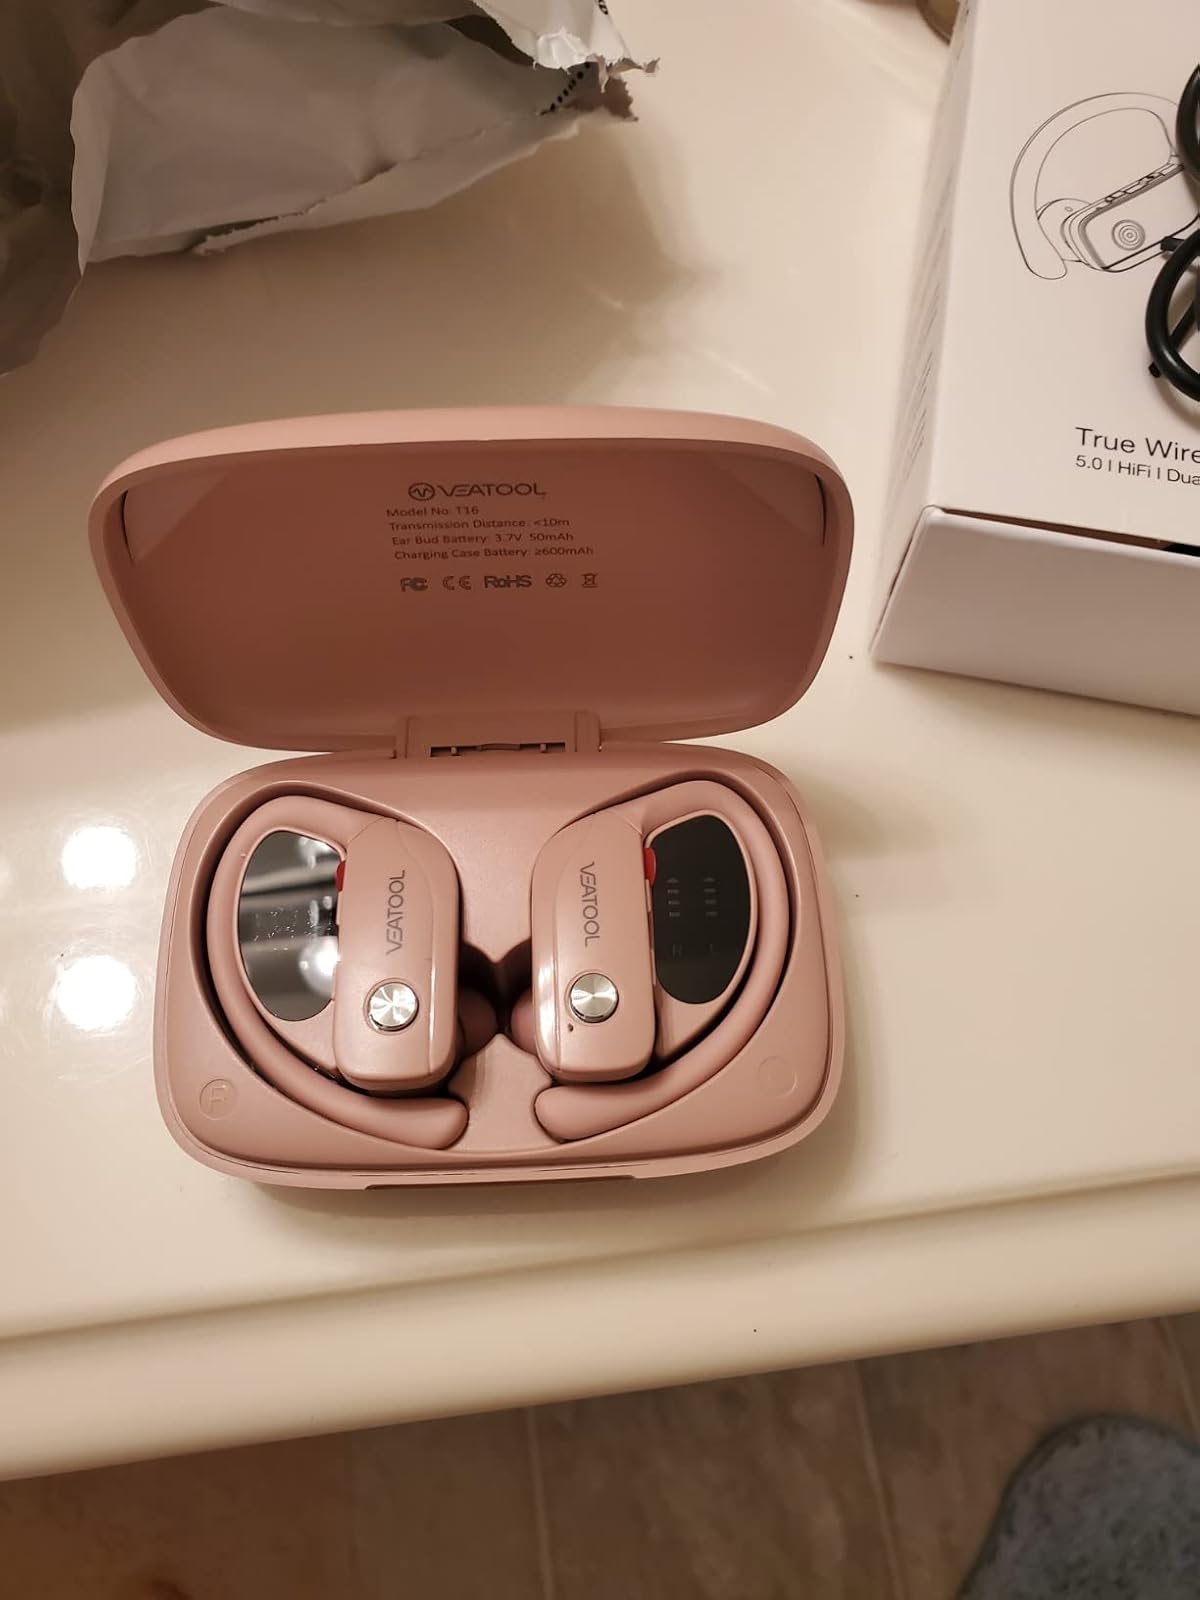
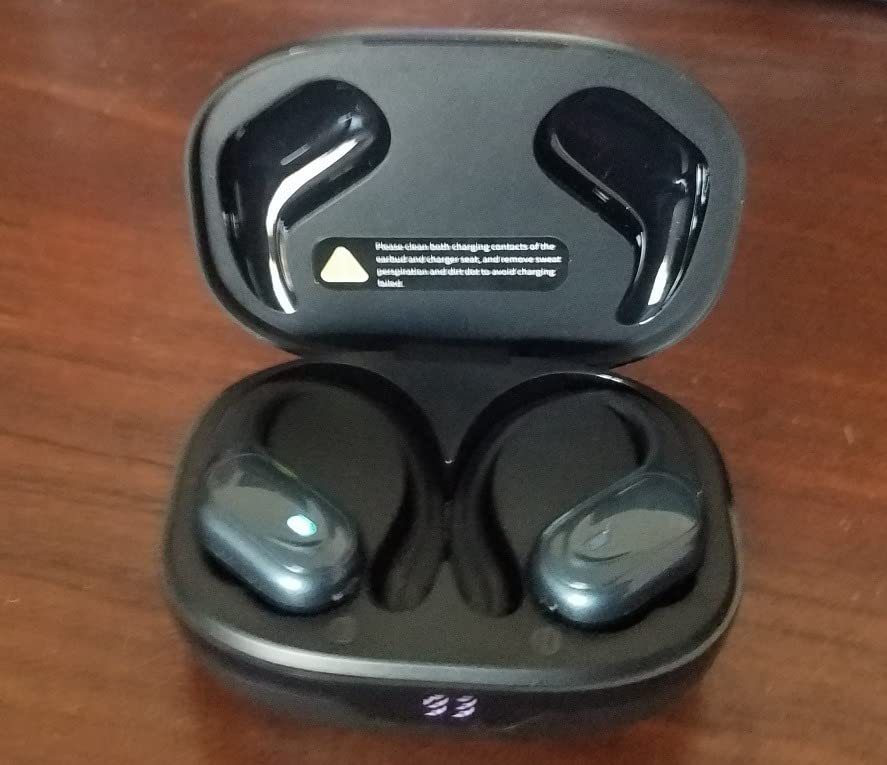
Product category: earbuds
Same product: no